Later life of Winston Churchill

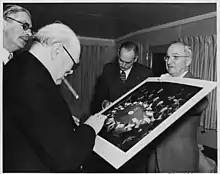
Churchill with Anthony Eden, Dean Acheson and Harry Truman, 5 January 1952.

Because of Churchill's health and his evident inability to focus on paperwork, he was not expected to remain in office for more than a year or so, but he constantly delayed resignation until finally his health necessitated it. One of the main reasons for the delay was that his designated successor Eden also suffered a serious long-term health issue, following a botched abdominal operation in April 1953. George VI was succeeded by Elizabeth II, with whom Churchill developed a close friendship. Some of Churchill's colleagues hoped that he might retire after her Coronation in June 1953 but, in response to Eden's illness, Churchill decided to increase his own responsibilities by taking over at the Foreign Office.